False friend

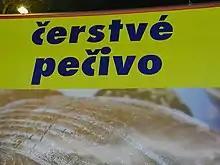
An example of a West Slavic shared etymology; in Czech and Slovak, means 'fresh baked goods', whereas in Polish, means 'stale bread', while in Ukrainian, means 'hardened cookie (bakery)', while in Russian, means "stale" again

If language A borrowed a word from language B, or both borrowed the word from a third language or inherited it from a common ancestor, and later the word shifted in meaning or acquired additional meanings in at least one of these languages, a native speaker of one language will face a false friend when learning the other. Sometimes, presumably both senses were present in the common ancestor language, but the cognate words took on different restricted senses in Language A and Language B.